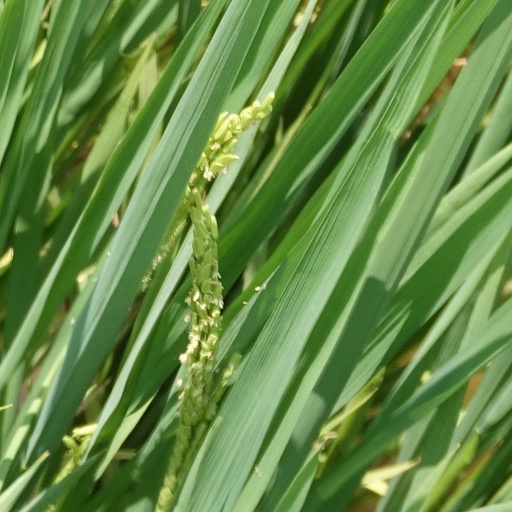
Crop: rice